Sequent Computer Systems

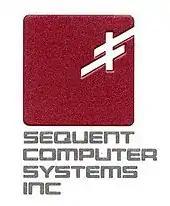
Logo used from 1983 until the mid-1990s

Originally named Sequel, Sequent was formed in 1983 when a group of seventeen engineers and executives left Intel after the failed iAPX 432 "mainframe on a chip" project was cancelled; they were joined by one non-Intel employee. They started Sequent to develop a line of SMP computers, then considered one of the up-and-coming fields in computer design.